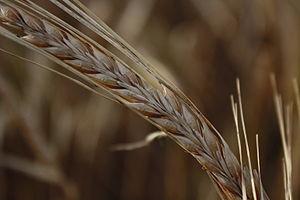
L’orge commune (Hordeum vulgare) est une céréale à paille, plante herbacée annuelle de la famille des poacées. Ici variété orge à 2 rangs